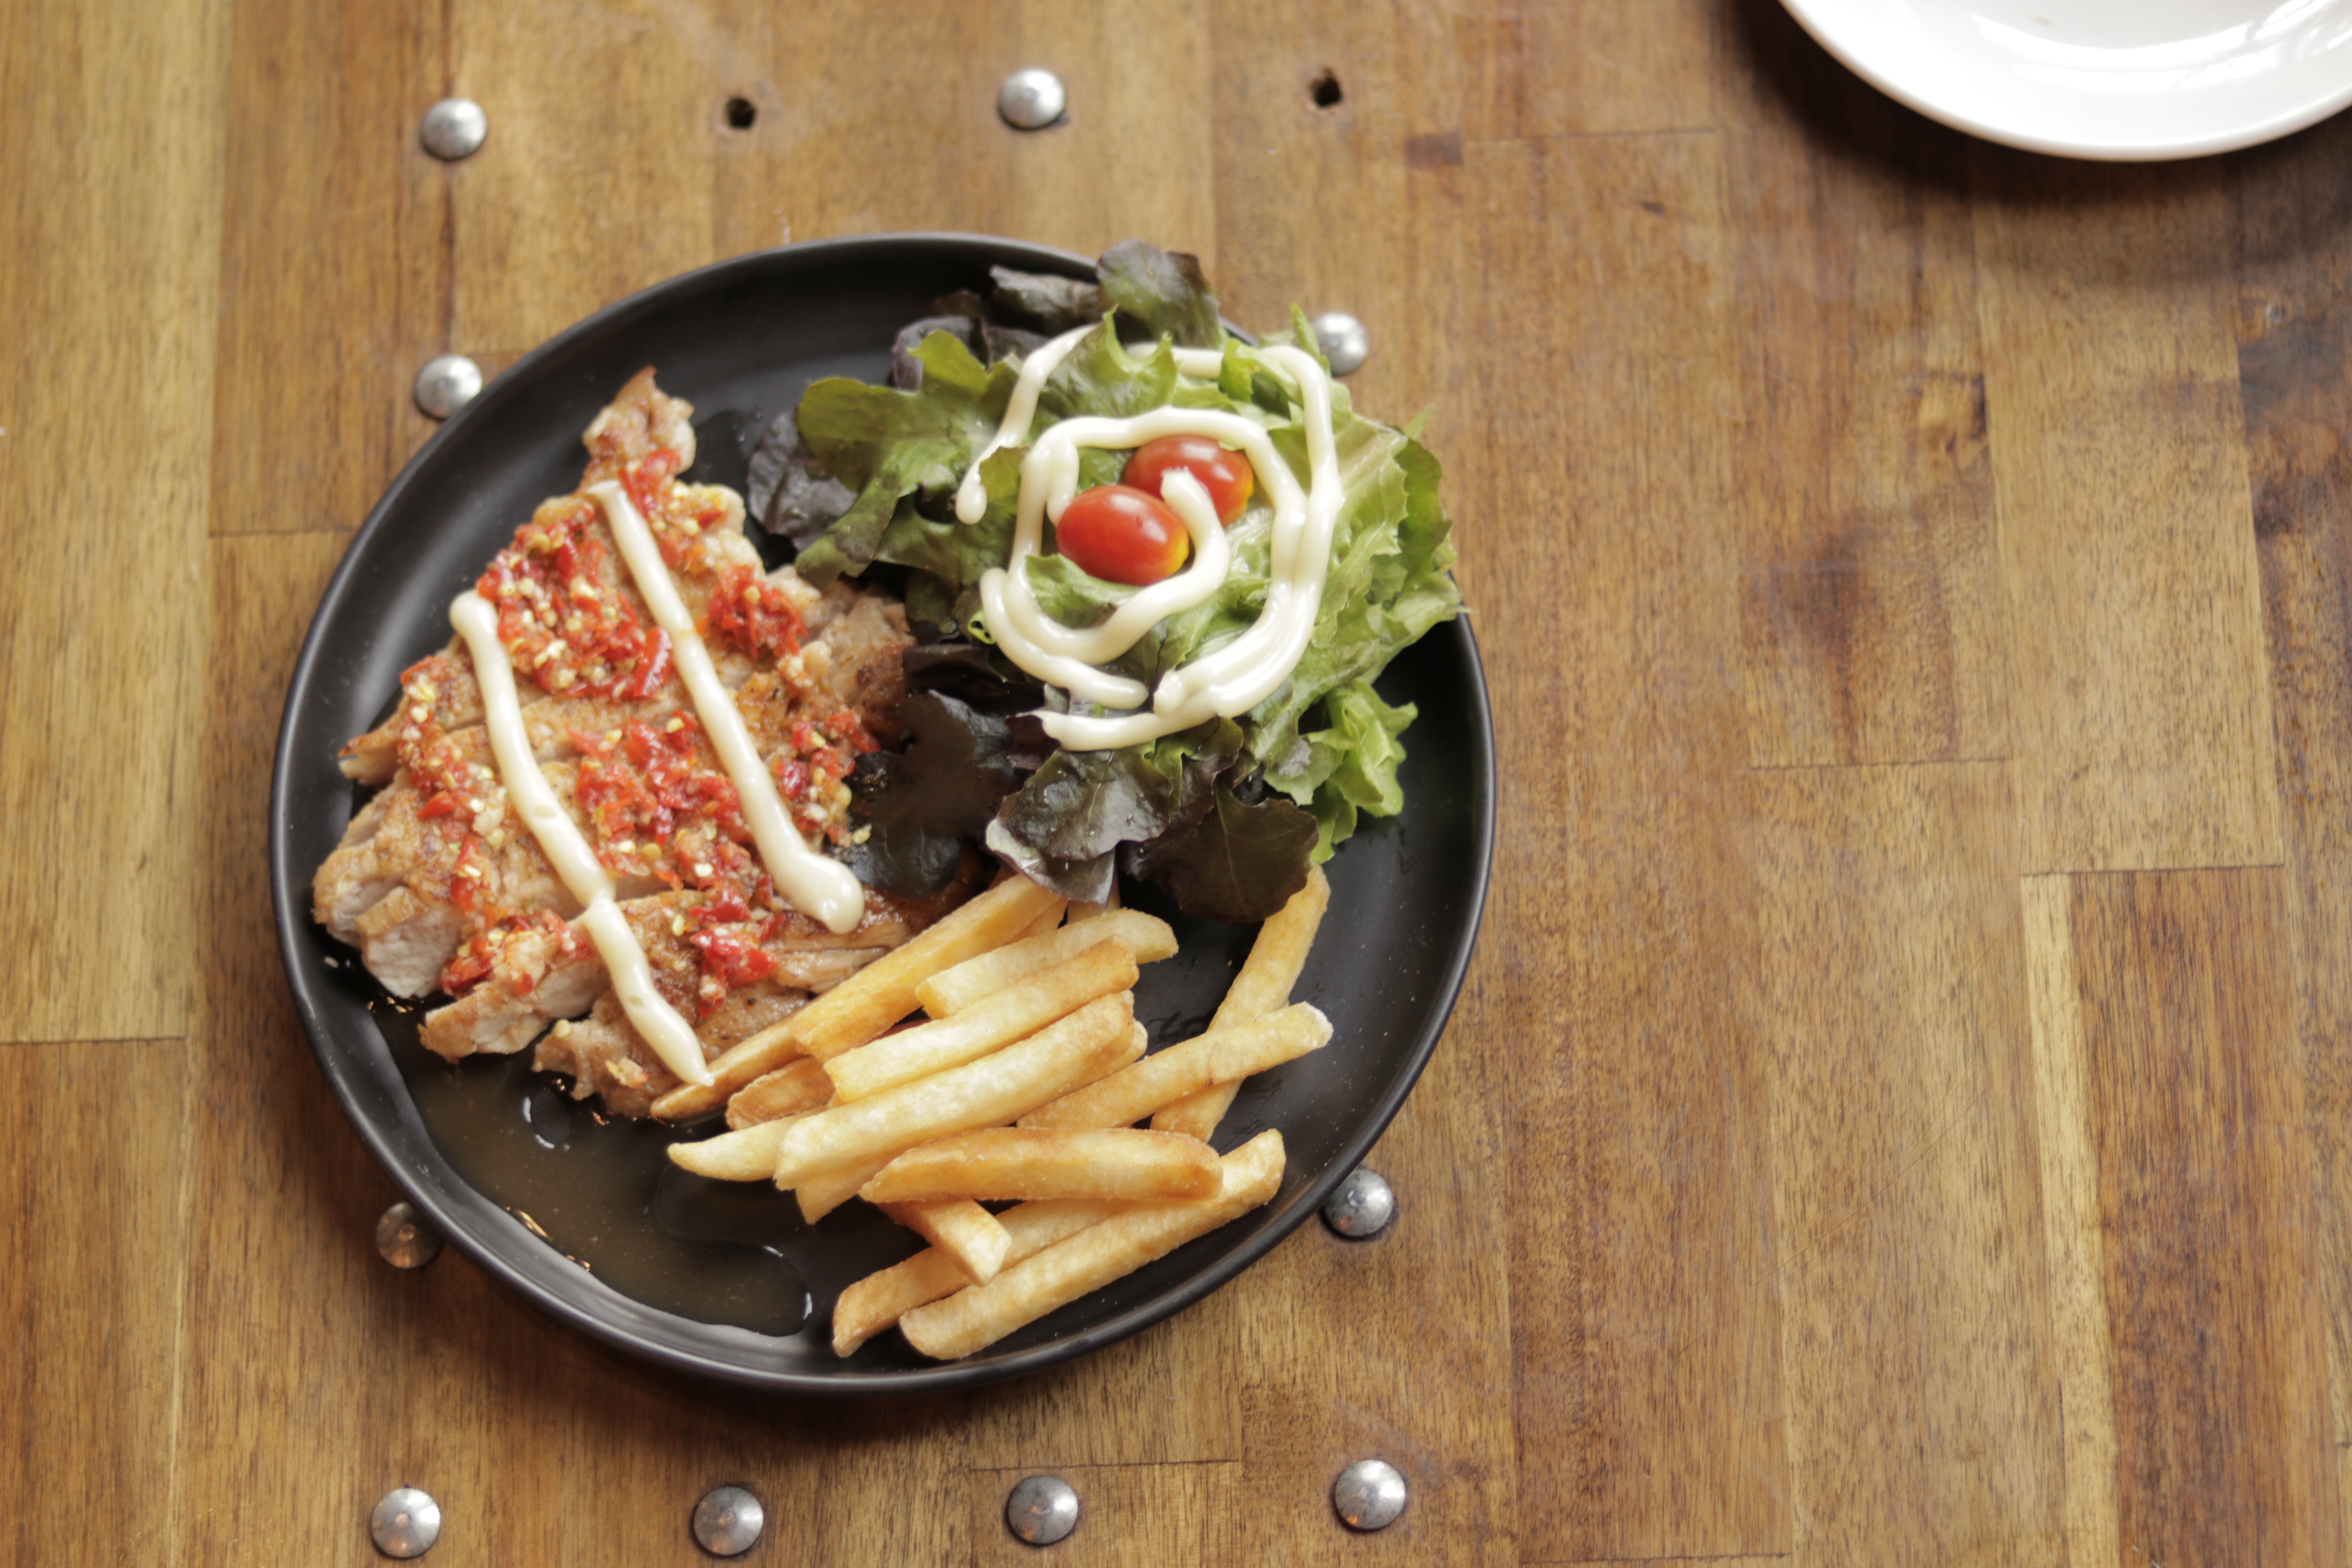
salad, dish, food, cuisine, ingredient, french fries, meat, fried food, produce, pork steak, mixed grill, fast food, side dish, steak, recipe, junk food, meal, steak frites, brunch, lunch, sirloin steak